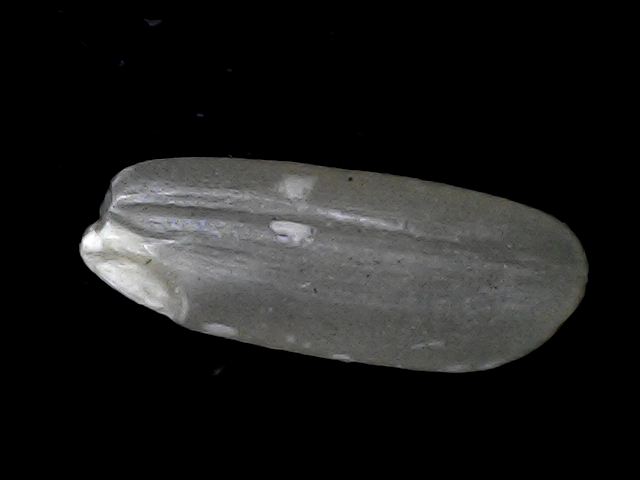
Rice variety: BD56